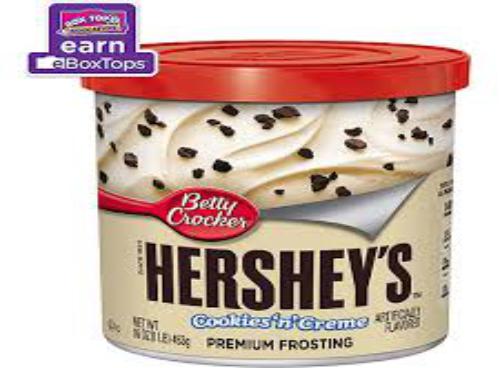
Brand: Hershey's Cookies 'n' Creme
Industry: Food